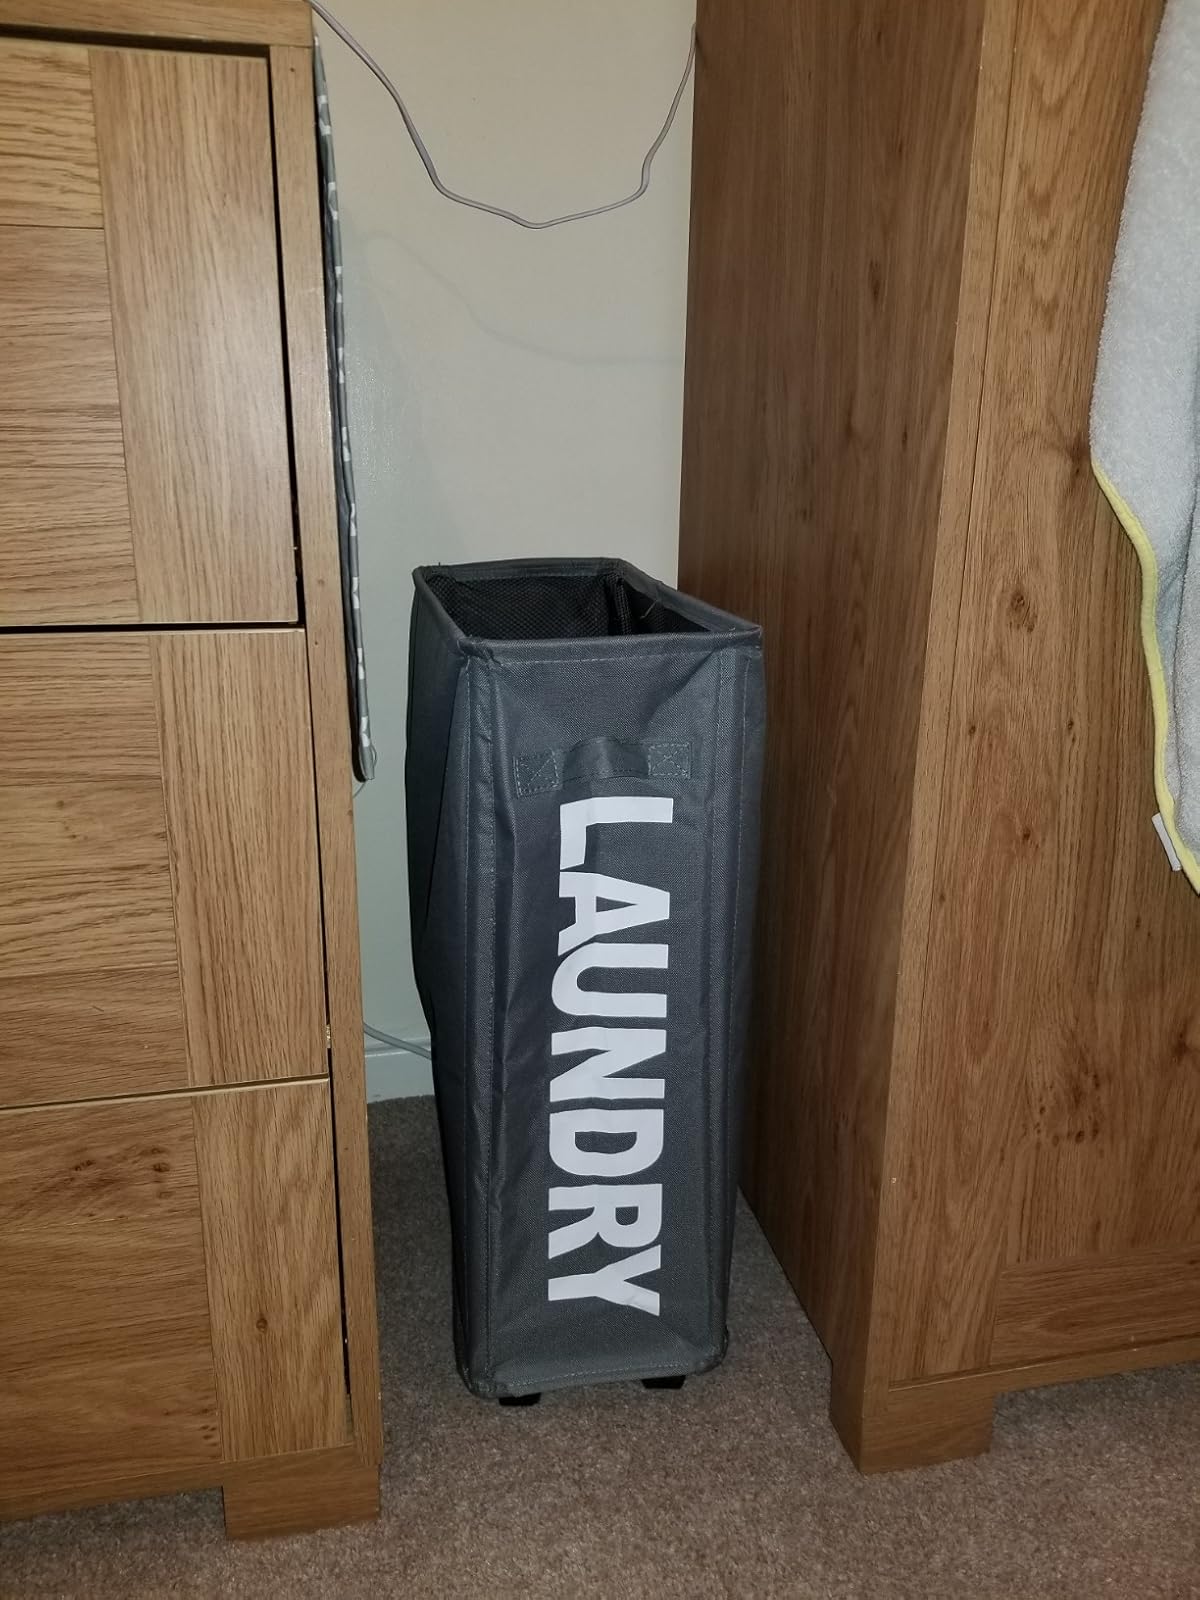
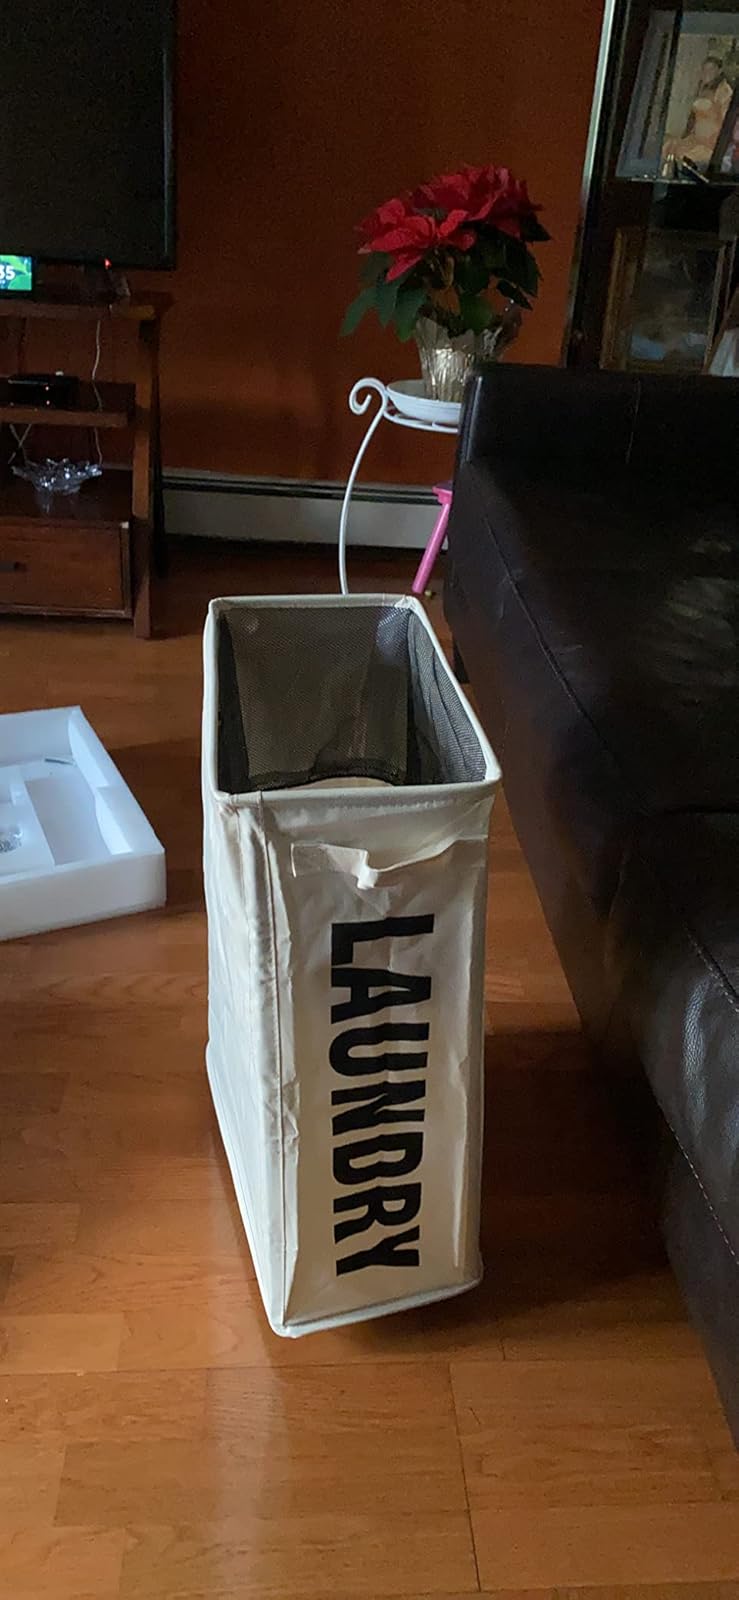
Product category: items_hamper
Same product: no